Ki Jadu Korila

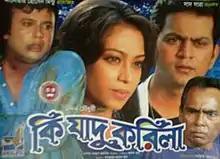
VCD Cover

Ki Jadu Korila is a Bangladeshi Bengali-language film directed by Chandan Chowdhury. Chowdhury has worked as assistant director with Bangladeshi filmmaker Abdullah Al Mamun. This was Chandan Chowdhury's film direction debut. It was released in 2008 during Eid-ul-Fitr and won National Award in 6 categories.